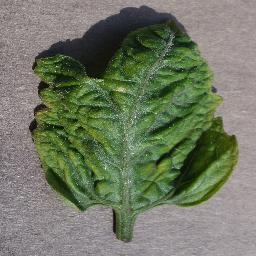
Label: Tomato___Tomato_Yellow_Leaf_Curl_Virus